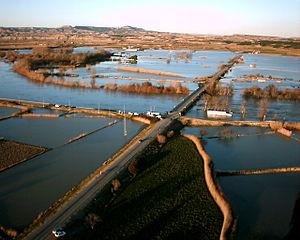
L'Èbre est le plus puissant des fleuves espagnols. Sa longueur est de 928 km et son bassin versant a une superficie de 85 362 km².
L'Aragon est une communauté autonome située dans le nord de l'Espagne. Elle est composée de trois provinces : la province de Huesca, la province de Saragosse et la province de Teruel. Elle est bordée au nord par la France, à l'est par la Catalogne et le Pays valencien, au sud par la Castille-La Manche, à l'ouest par la Castille-et-León et la Navarre.